Lametz

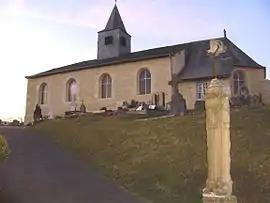
The church in Lametz

Lametz is a commune in the Ardennes department in northern France.